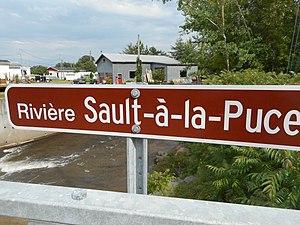
Rivière du Sault à la Puce, à Château-Richer Vue du pont de la route 360, regardant vers l'aval (le sud-est)
La rivière du Sault à la Puce coule vers le sud, sur la rive nord du fleuve Saint-Laurent, dans la municipalité de Château-Richer, dans la municipalité régionale de comté de La Côte-de-Beaupré dans la région administrative de la Capitale-Nationale, dans la province de Québec, au Canada.